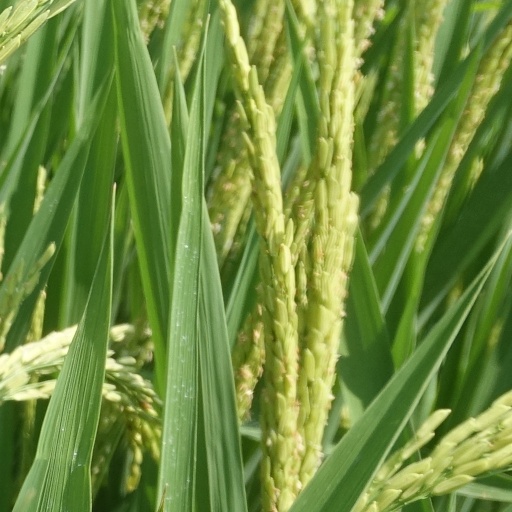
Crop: rice